Alan Goldsher

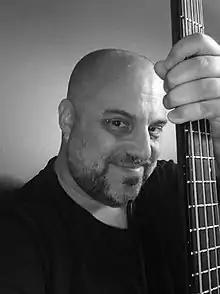
Alan Goldsher

Alan Goldsher is an American author of 15 books, performs on bass and keyboard, and is a music and sports journalist. He lives in Chicago.